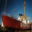
Label: ship